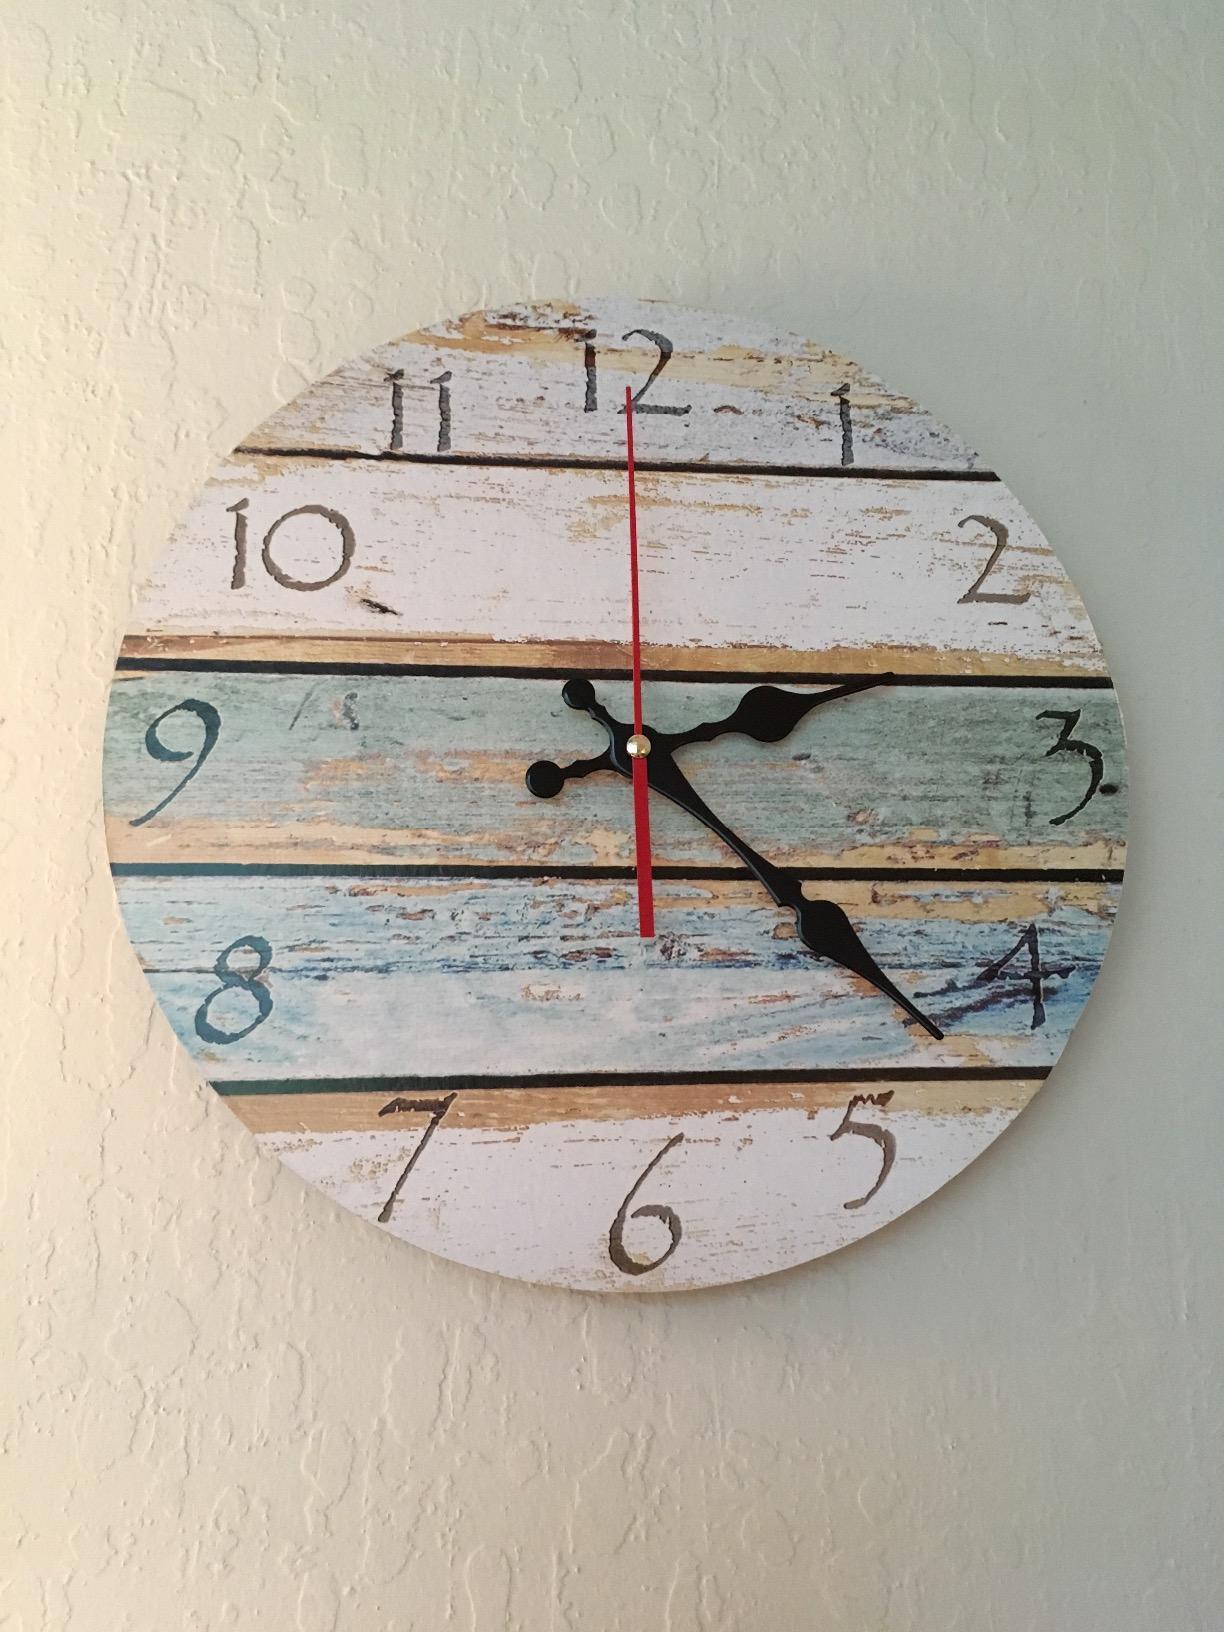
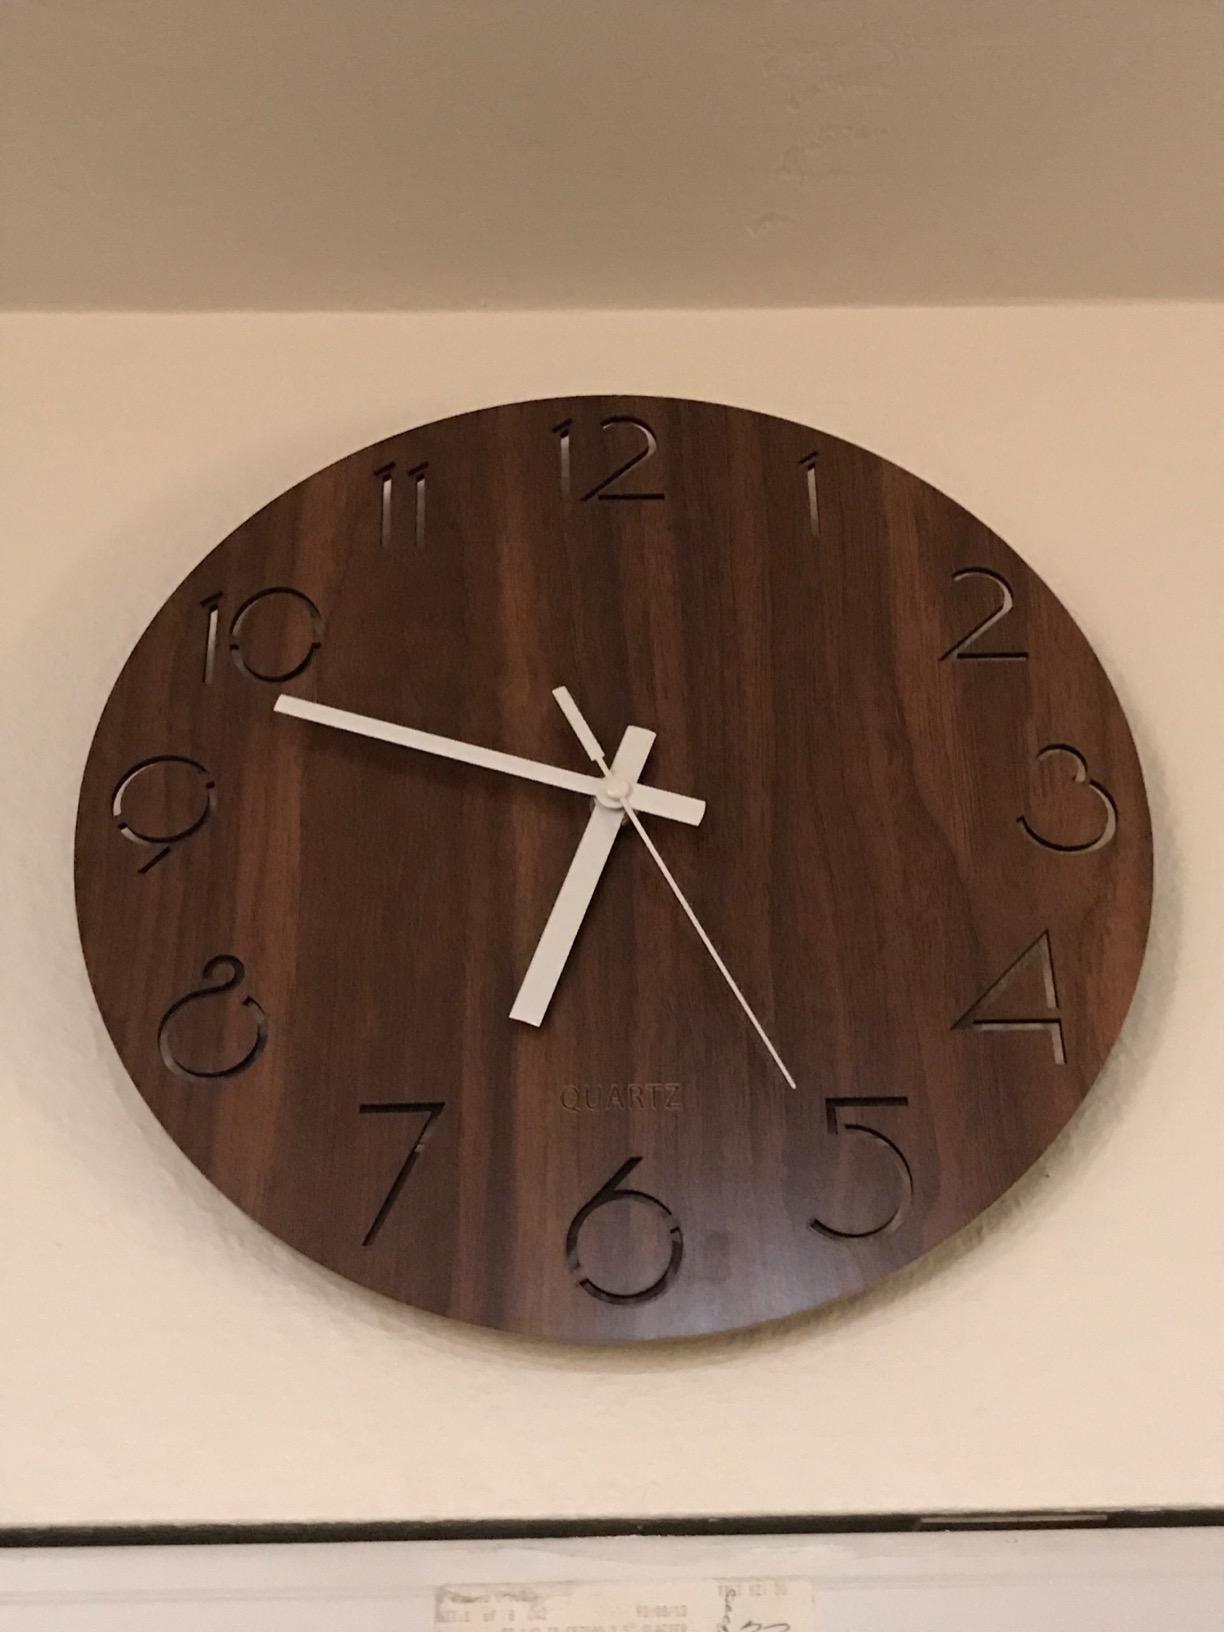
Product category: clock
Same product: no